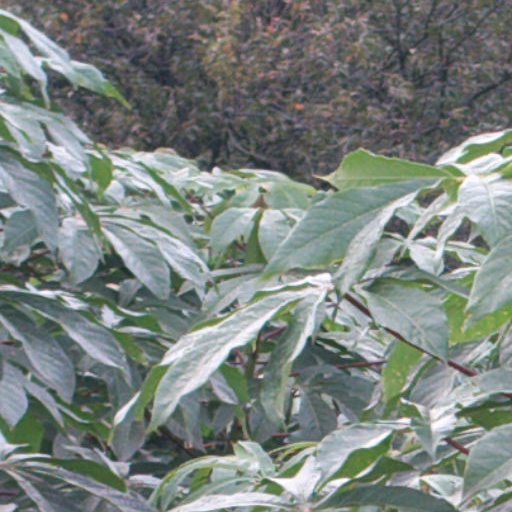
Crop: cassava